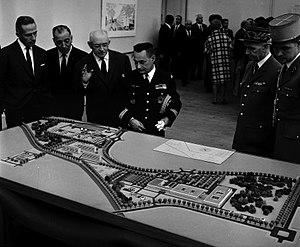
Pas de lieu. Le 21 Octobre 1968. Vue de Louis Messmer, ministre des Armées, lors de sa visite pour poser la première pierre de l'ENSA.